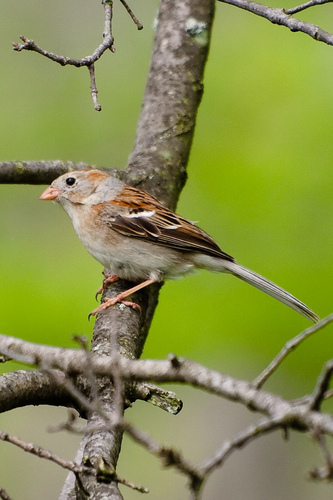
small white bird with white feathers and a dark brown feathers on its wings and an orange beak.
this is a bird with a grey belly, brown wings and a small orange beak.
this brown and gray bird has an orange beak and talons, with long slender tail, and white wingbars.
this bird has a gray belly a brown wing and a small orange beak.
a tiny bird with a gray belly, orange tarsus, and brown and black speckled wings.
a small bird containing a grey face, nape, belly and vent, white wing bars, and red and brown wings .
a small bird with a tiny head, and a gray belly.
this bird has a brown back, a beige body, and a rather long, skinny tail
this bird has an orange, stubby bill and a white breast and belly.
this bird is white and brown in color, and has a light brown beak.
Species: Field Sparrow